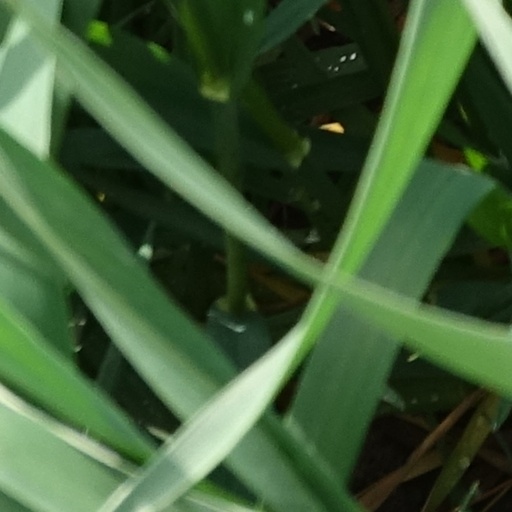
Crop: wheat